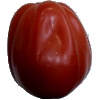
Label: tomato_heart